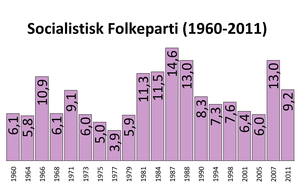
Socialistisk Folkeparti / Valgresultater / Folketingsvalg
Stemmeprocenten ved folketingsvalgene.